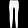
Label: Trouser